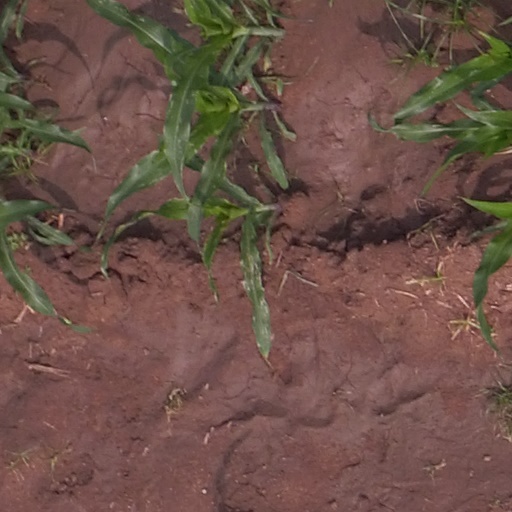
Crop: maize; corn